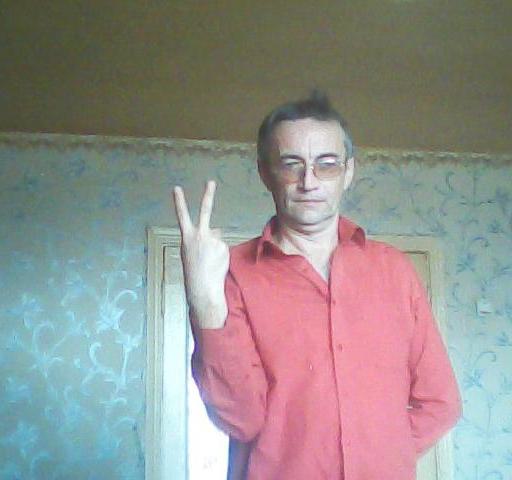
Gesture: peace_inverted